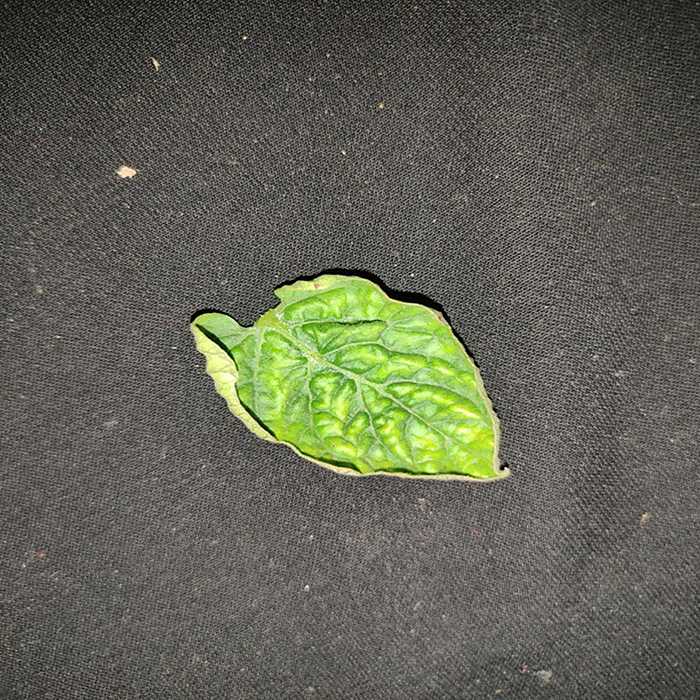
Plant: Tomato
Label: Tomato leaf curl virus